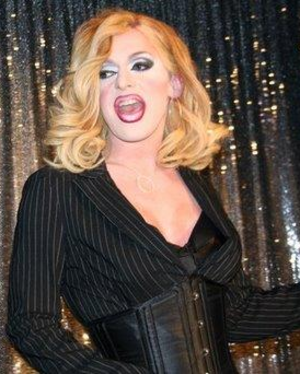
RuPauls Drag Race
Pandora Boxx blev fanfavorit i sæson to.
"RuPauls Drag Race er et amerikansk reality talentshow, hvor den kendte drag queen RuPaul og et dommerpanel bedømmer mindre kendte drag queens for at finde ""USA's næste dragsuperstjerne”. RuPauls Drag Race har affødt spin-off serier som RuPaul's Drag Race AllStars, hvor drag queens, der ikke vandt, får en ny chance at dyste om kronen, RuPaul's Drag U samt webserien Untucked. Første sæson blev vist i 2009, og i marts 2018 begyndte sæson 10.